Bradford City stadium fire

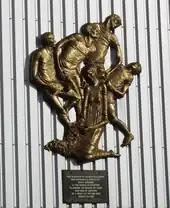
A memorial, erected on the main stand of Valley Parade, to the victims of the fire

A capacity 6,000 crowd attended a multi-denominational memorial service, held on the pitch in the sunny shadow of the burnt out stand at Valley Parade in July 1985. A giant Christian cross, made up of two large charred wooden members that had once been part of the stand, was constructed in front of the middle of the stand and behind the pitchside speaker's platform. Part of the service was also held in Urdu and Punjabi as a sign of appreciation to the local Pakistani community in Manningham, Bradford and around Valley Parade who had opened their homes to Bradford City supporters to provide assistance in the immediate aftermath of the disaster. The next day work began on clearing the burnt out shell of the stand, and Justice Popplewell released his findings into the disaster.